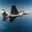
Label: airplane